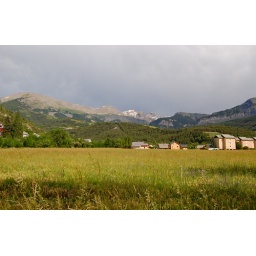
View from Jausiers, up into the mountains to the Col de La Bonnette-Restefond, the highest road pass in Europe.